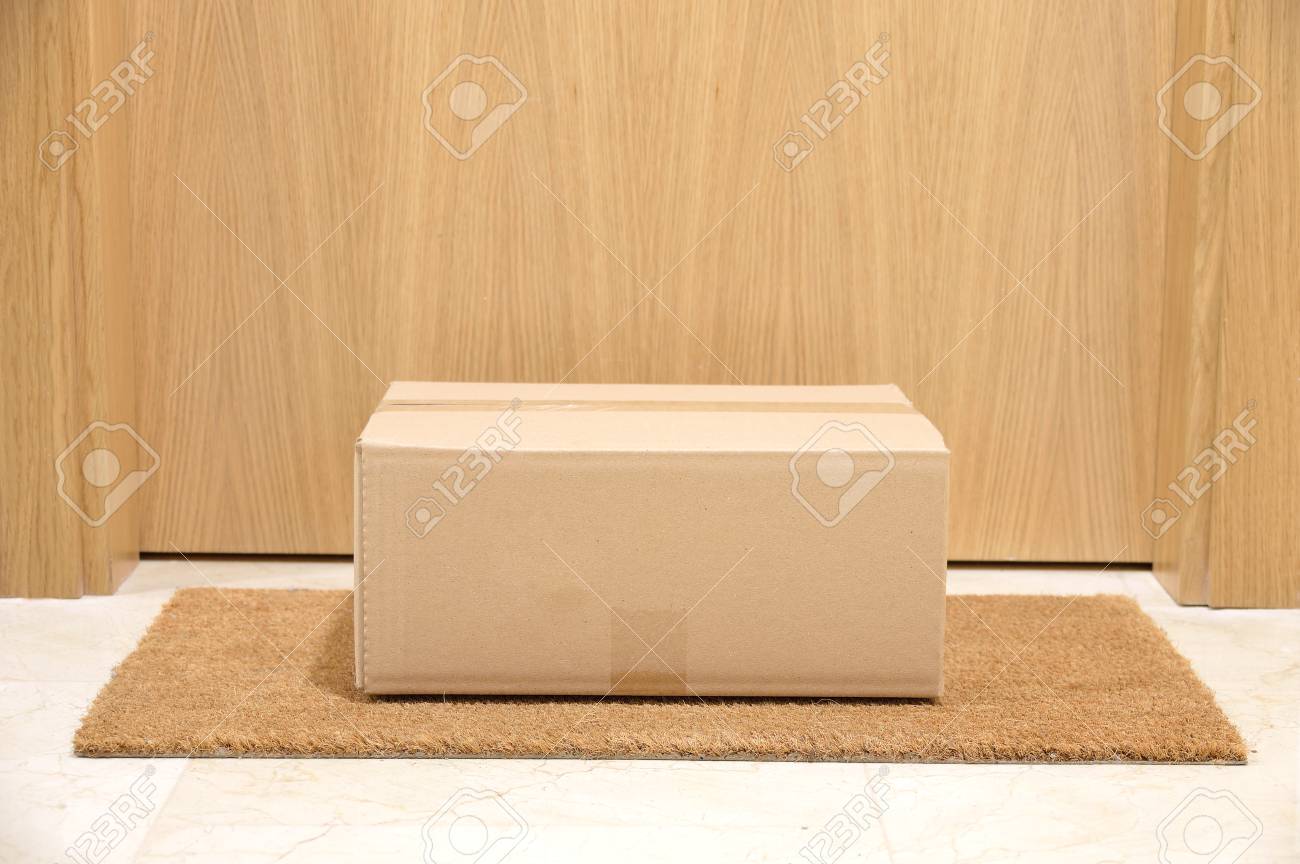
Label: cardboard